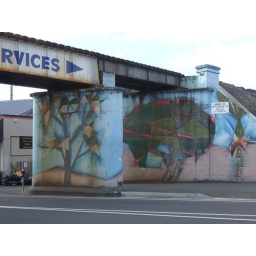
Art deco trees on a railway bridge in Whangarei.